The Traveling Salesman (1916 film)

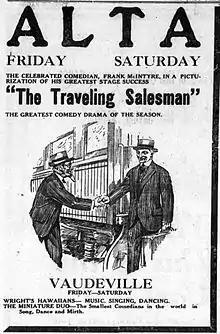
Newspaper advertisement

The Traveling Salesman is a 1916 American silent comedy film directed by Joseph Kaufman, written by James Forbes, and starring Frank McIntyre, Doris Kenyon, Harry Northrup, Russell Bassett, Julia Stuart, and Harry Blakemore. It was released on December 17, 1916, by Paramount Pictures.